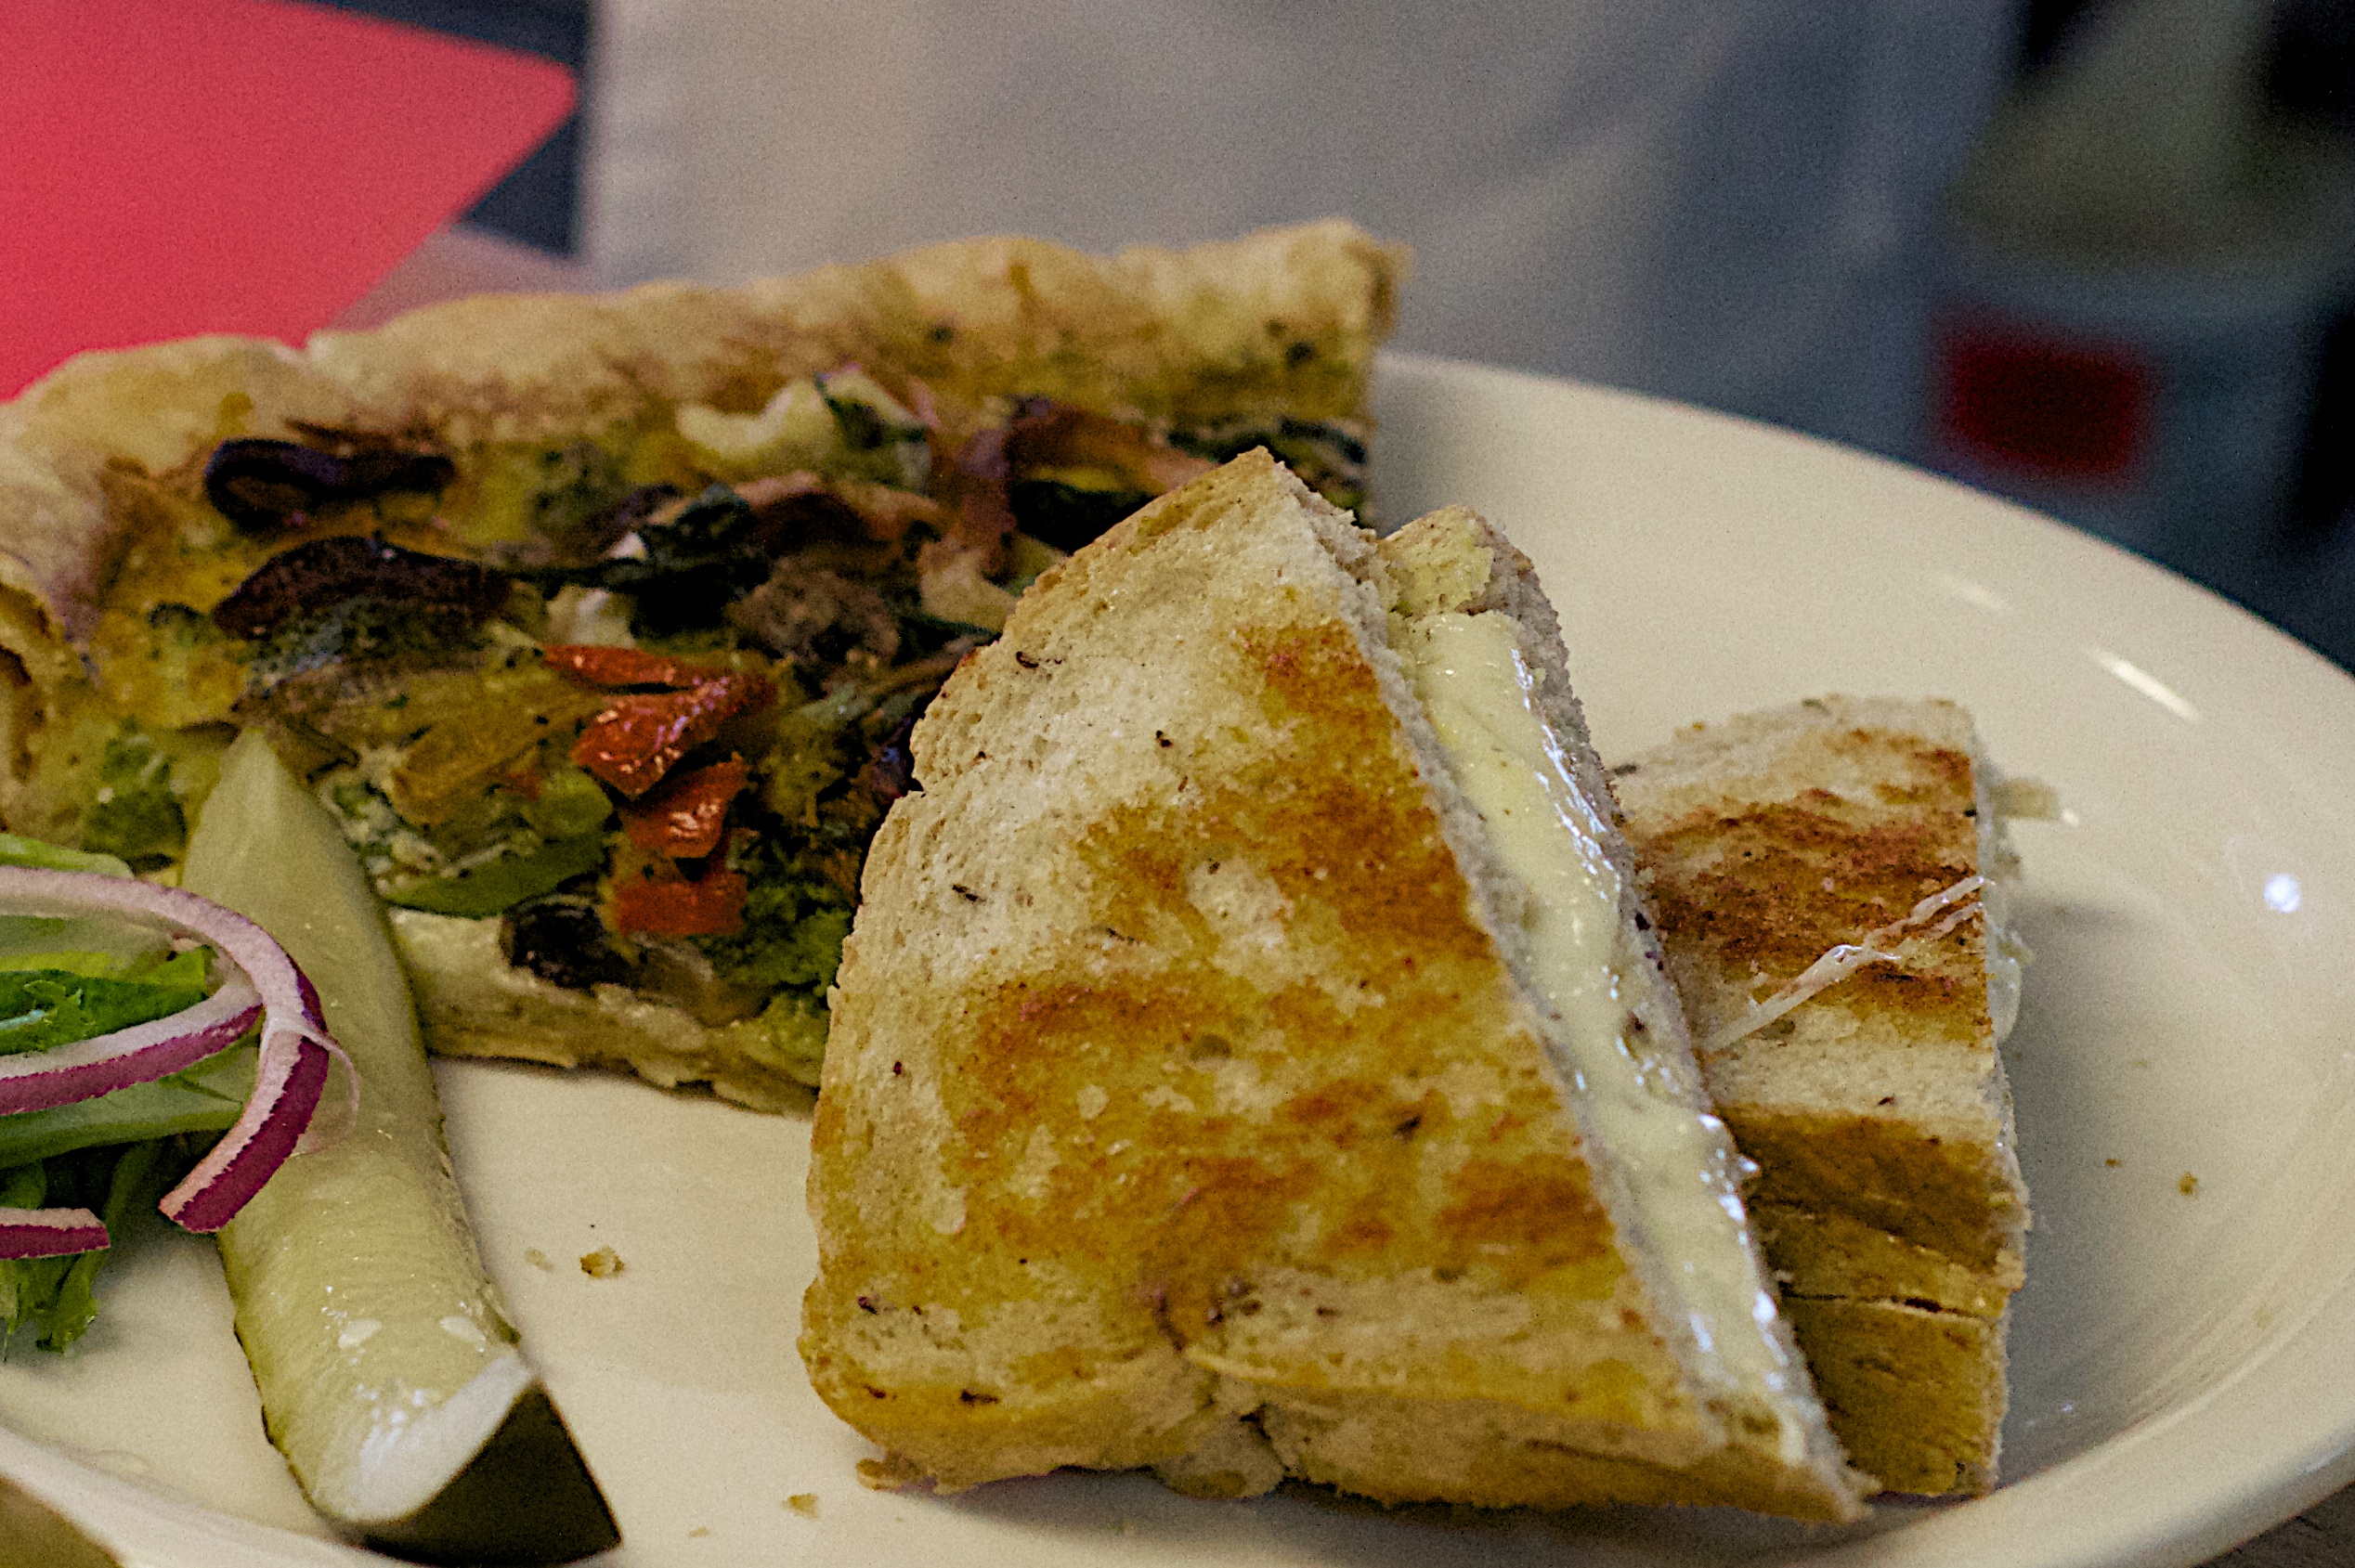
dish, meal, food, produce, fish, breakfast, lunch, cuisine, randallhouse, baked goods